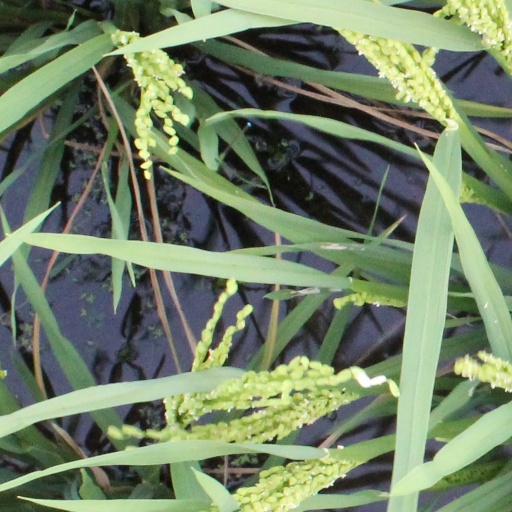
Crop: rice